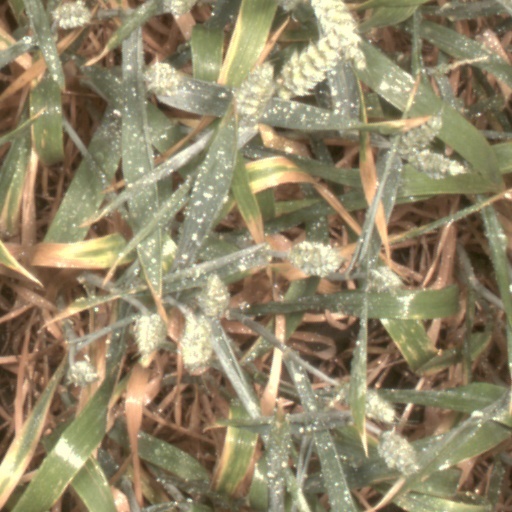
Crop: wheat